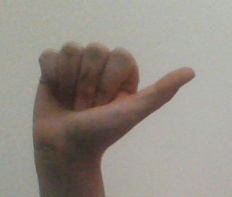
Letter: dhad